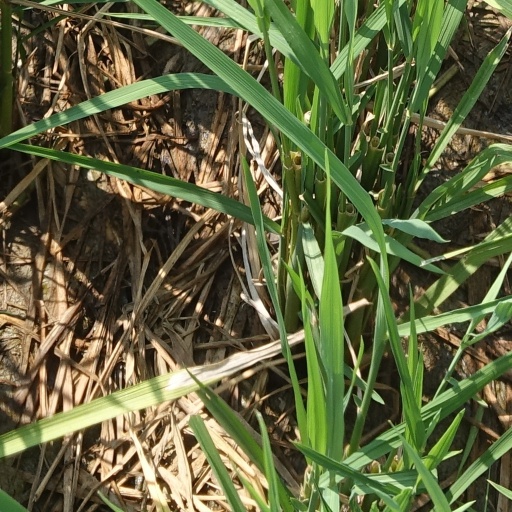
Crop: rice